Bruno Ahrends

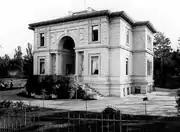
"Villa Arons" located at Großer Wannsee southwest of Berlin, where Bruno Arons was raised after 1880

Bruno Arons was born in Berlin, Germany on 9 April 1878 as the eldest son of Berlin banker Barthold Arons (1850–1933) and his wife Bertha (1855–1932). He was raised in wealthy conditions in Villa Arons close to Großer Wannsee southwest of Germany's capital. He had two younger siblings, Katharine (1879–1969) and Edmund (1883–1965). His uncle was the entrepreneur, philanthropist and patron of the arts, Henri James Simon.